Baldwin Hotel

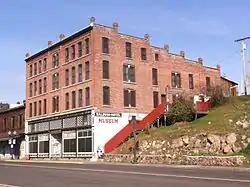

The Baldwin Hotel is a historic hotel building in Klamath Falls, Oregon, in the United States. It was built in 1905 and added to the National Register of Historic Places on October 2, 1973. Originally built to be a hardware store by George Baldwin, the building was converted into a hotel in 1911 as George saw the potential profit from the railroad coming to town. He anticipated the railroad to come by the Link River, across the street from the building's location. Unfortunately for George, the railroad was instead built at the other end of Main Street, by the current Klamath County Museum. Nonetheless, the hotel was built and operated with unique characteristics. As the site of construction was a rocky hillside, the building was constructed by carving away the basalt and creating an incredibly sturdy foundation. This hotel has almost all rooms connected in order to create the ability to rent out either one room, or an entire suite of rooms. George's thinking behind this was that people would want to be able to have an office and apartment all connected. It also was the first building to have indoor plumbing in every room, even though running water wasn't available until 1908.